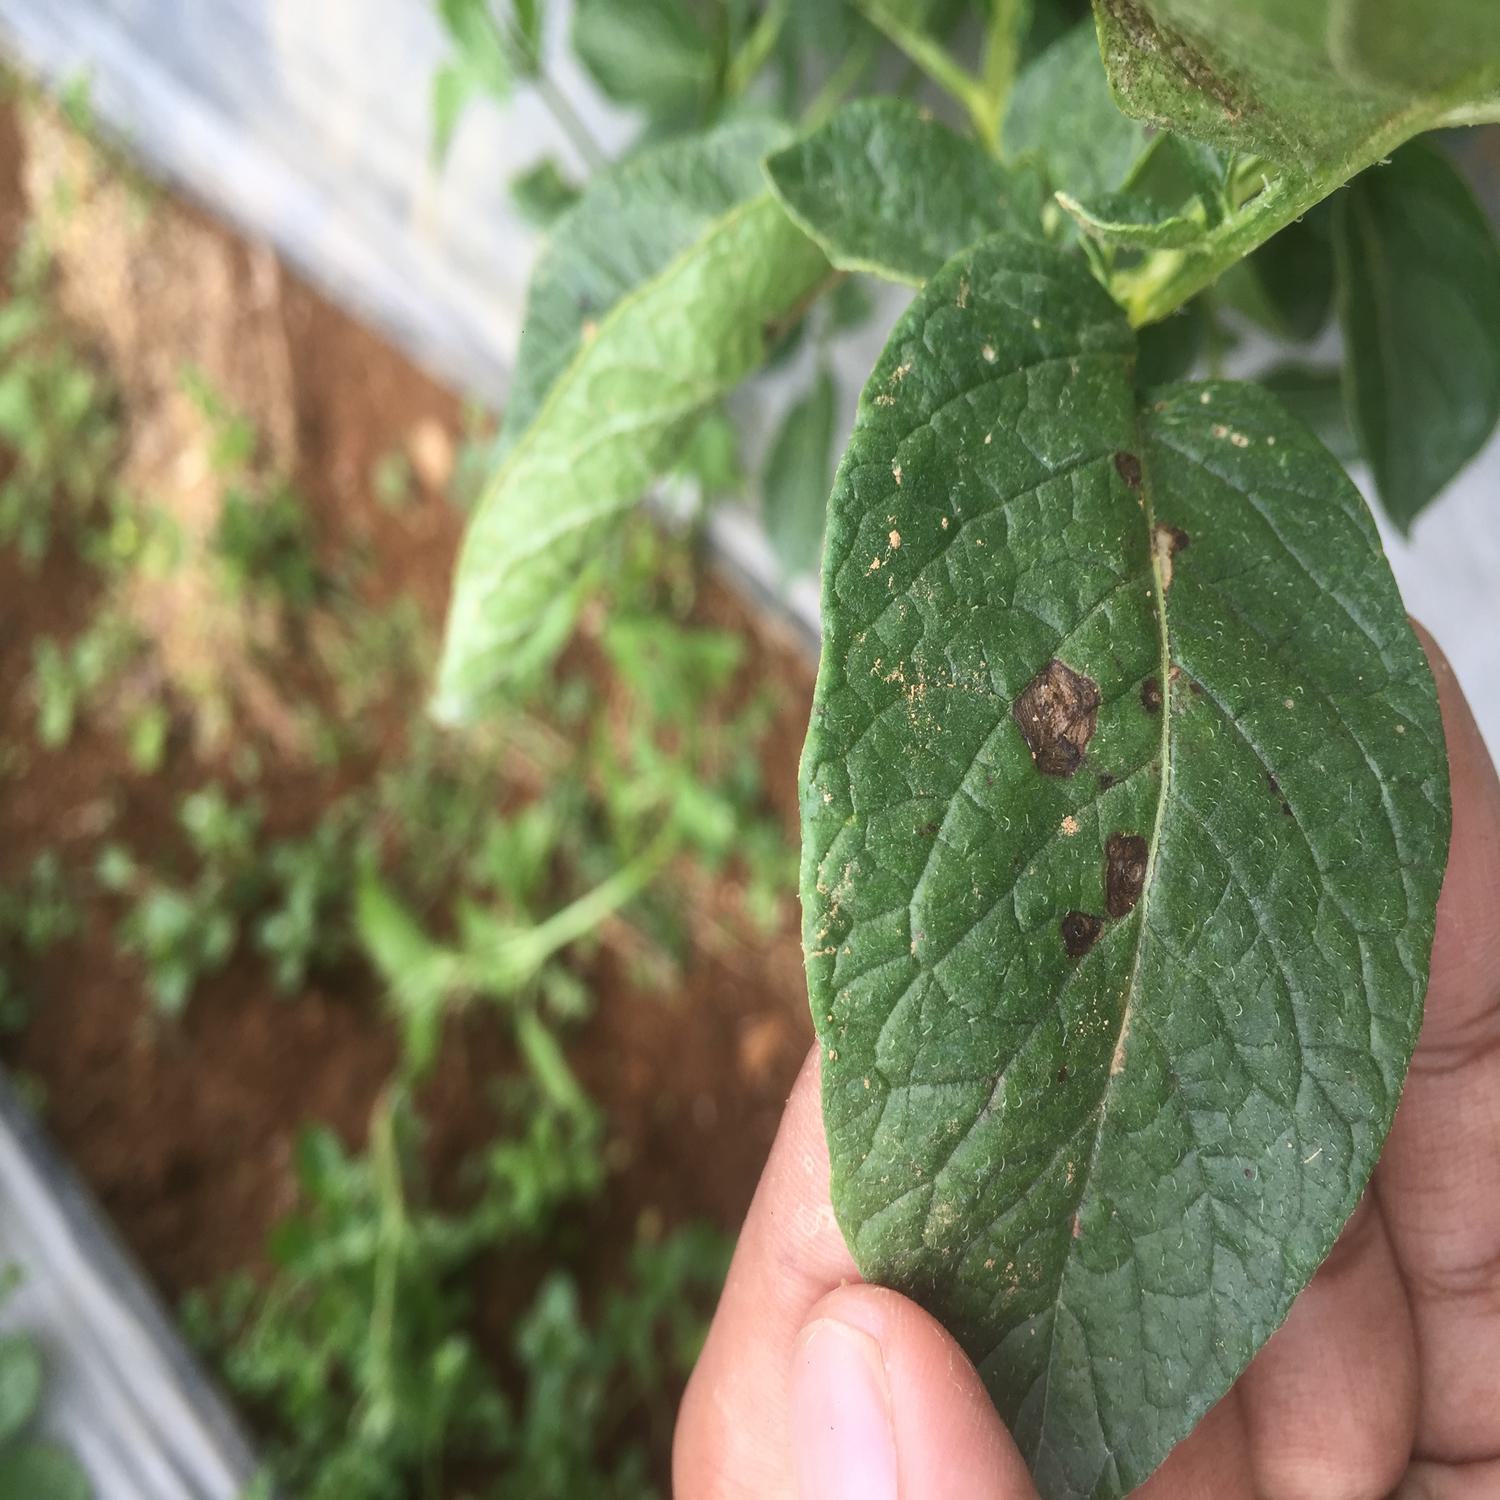
Label: Fungi